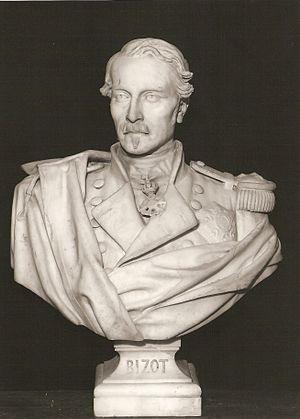
Michel Brice Bizot, né le 3 octobre 1795 à Bitche et mort le 15 avril 1855 durant le Siège de Sébastopol.